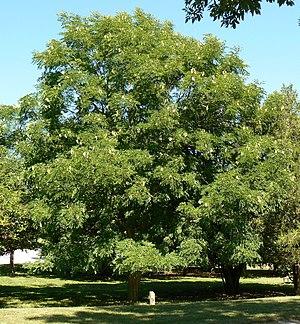
Gymnocladus est un genre de plantes dicotylédones de la famille des Fabaceae, sous-famille des Caesalpinioideae, originaire d'Amérique du Nord et d'Asie de l'Est, qui comprend cinq espèces acceptées. Quatre espèces proviennent d'Asie alors qu'une seule, Gymnocladus dioica, est indigène en Amérique du Nord.